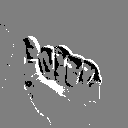
ASL letter: a